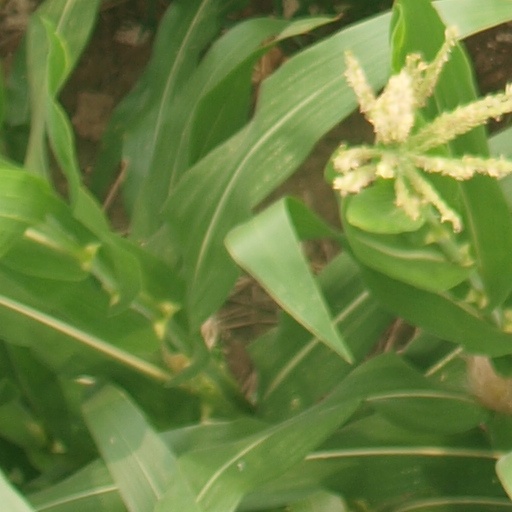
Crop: maize; corn